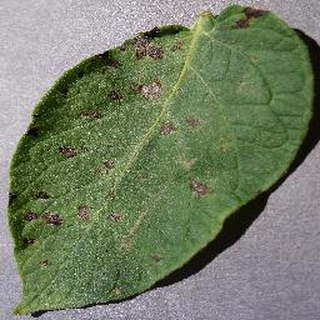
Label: potato_early_blight